Trolleybuses in Prague

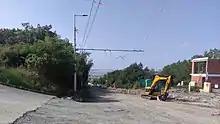
Prosecká street during reconstruction in September 2021 preceding trolleybus centenary extension in 2022

Overall, three substations will be provided to enable operations on the line, two to power the line itself and one for static vehicle charging in the Klíčov depot. Interestingly, a substation in Letňany is an abandoned substation originally used by trolleybuses. The other one had already been built during the initial testing and is being upgraded to allow full operation. So in the end the only new substation is built right for the operation of line 58 is the one in Klíčov depot.